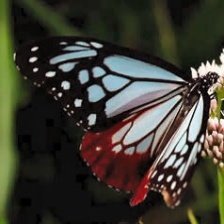
Species: CHESTNUT